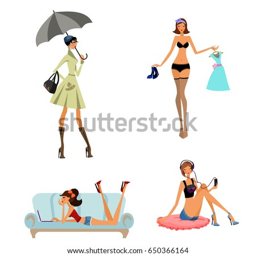
vector illustration of a modern girls